William Regal

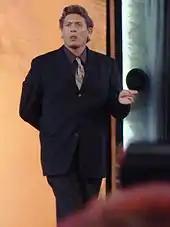
Regal at No Mercy 2007

Regal was once again hired by the WWF and sent to the developmental territory Memphis Championship Wrestling (MCW) for a short time. He re-debuted in a match with Chris Benoit at the Third Annual Brian Pillman Memorial Show.